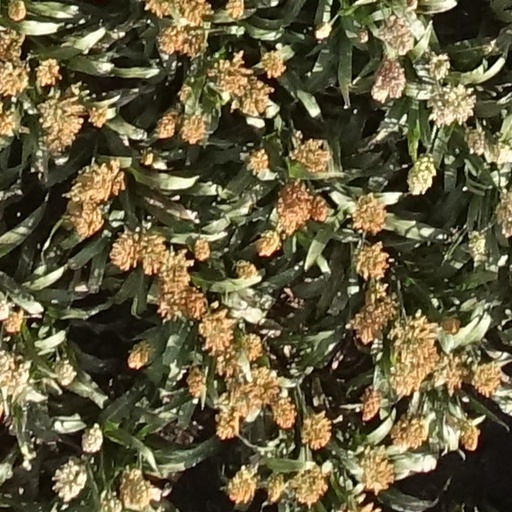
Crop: sorghum